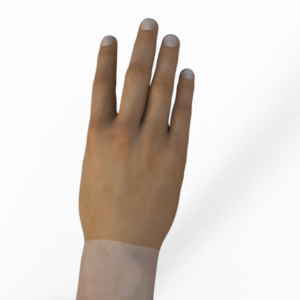
Label: paper